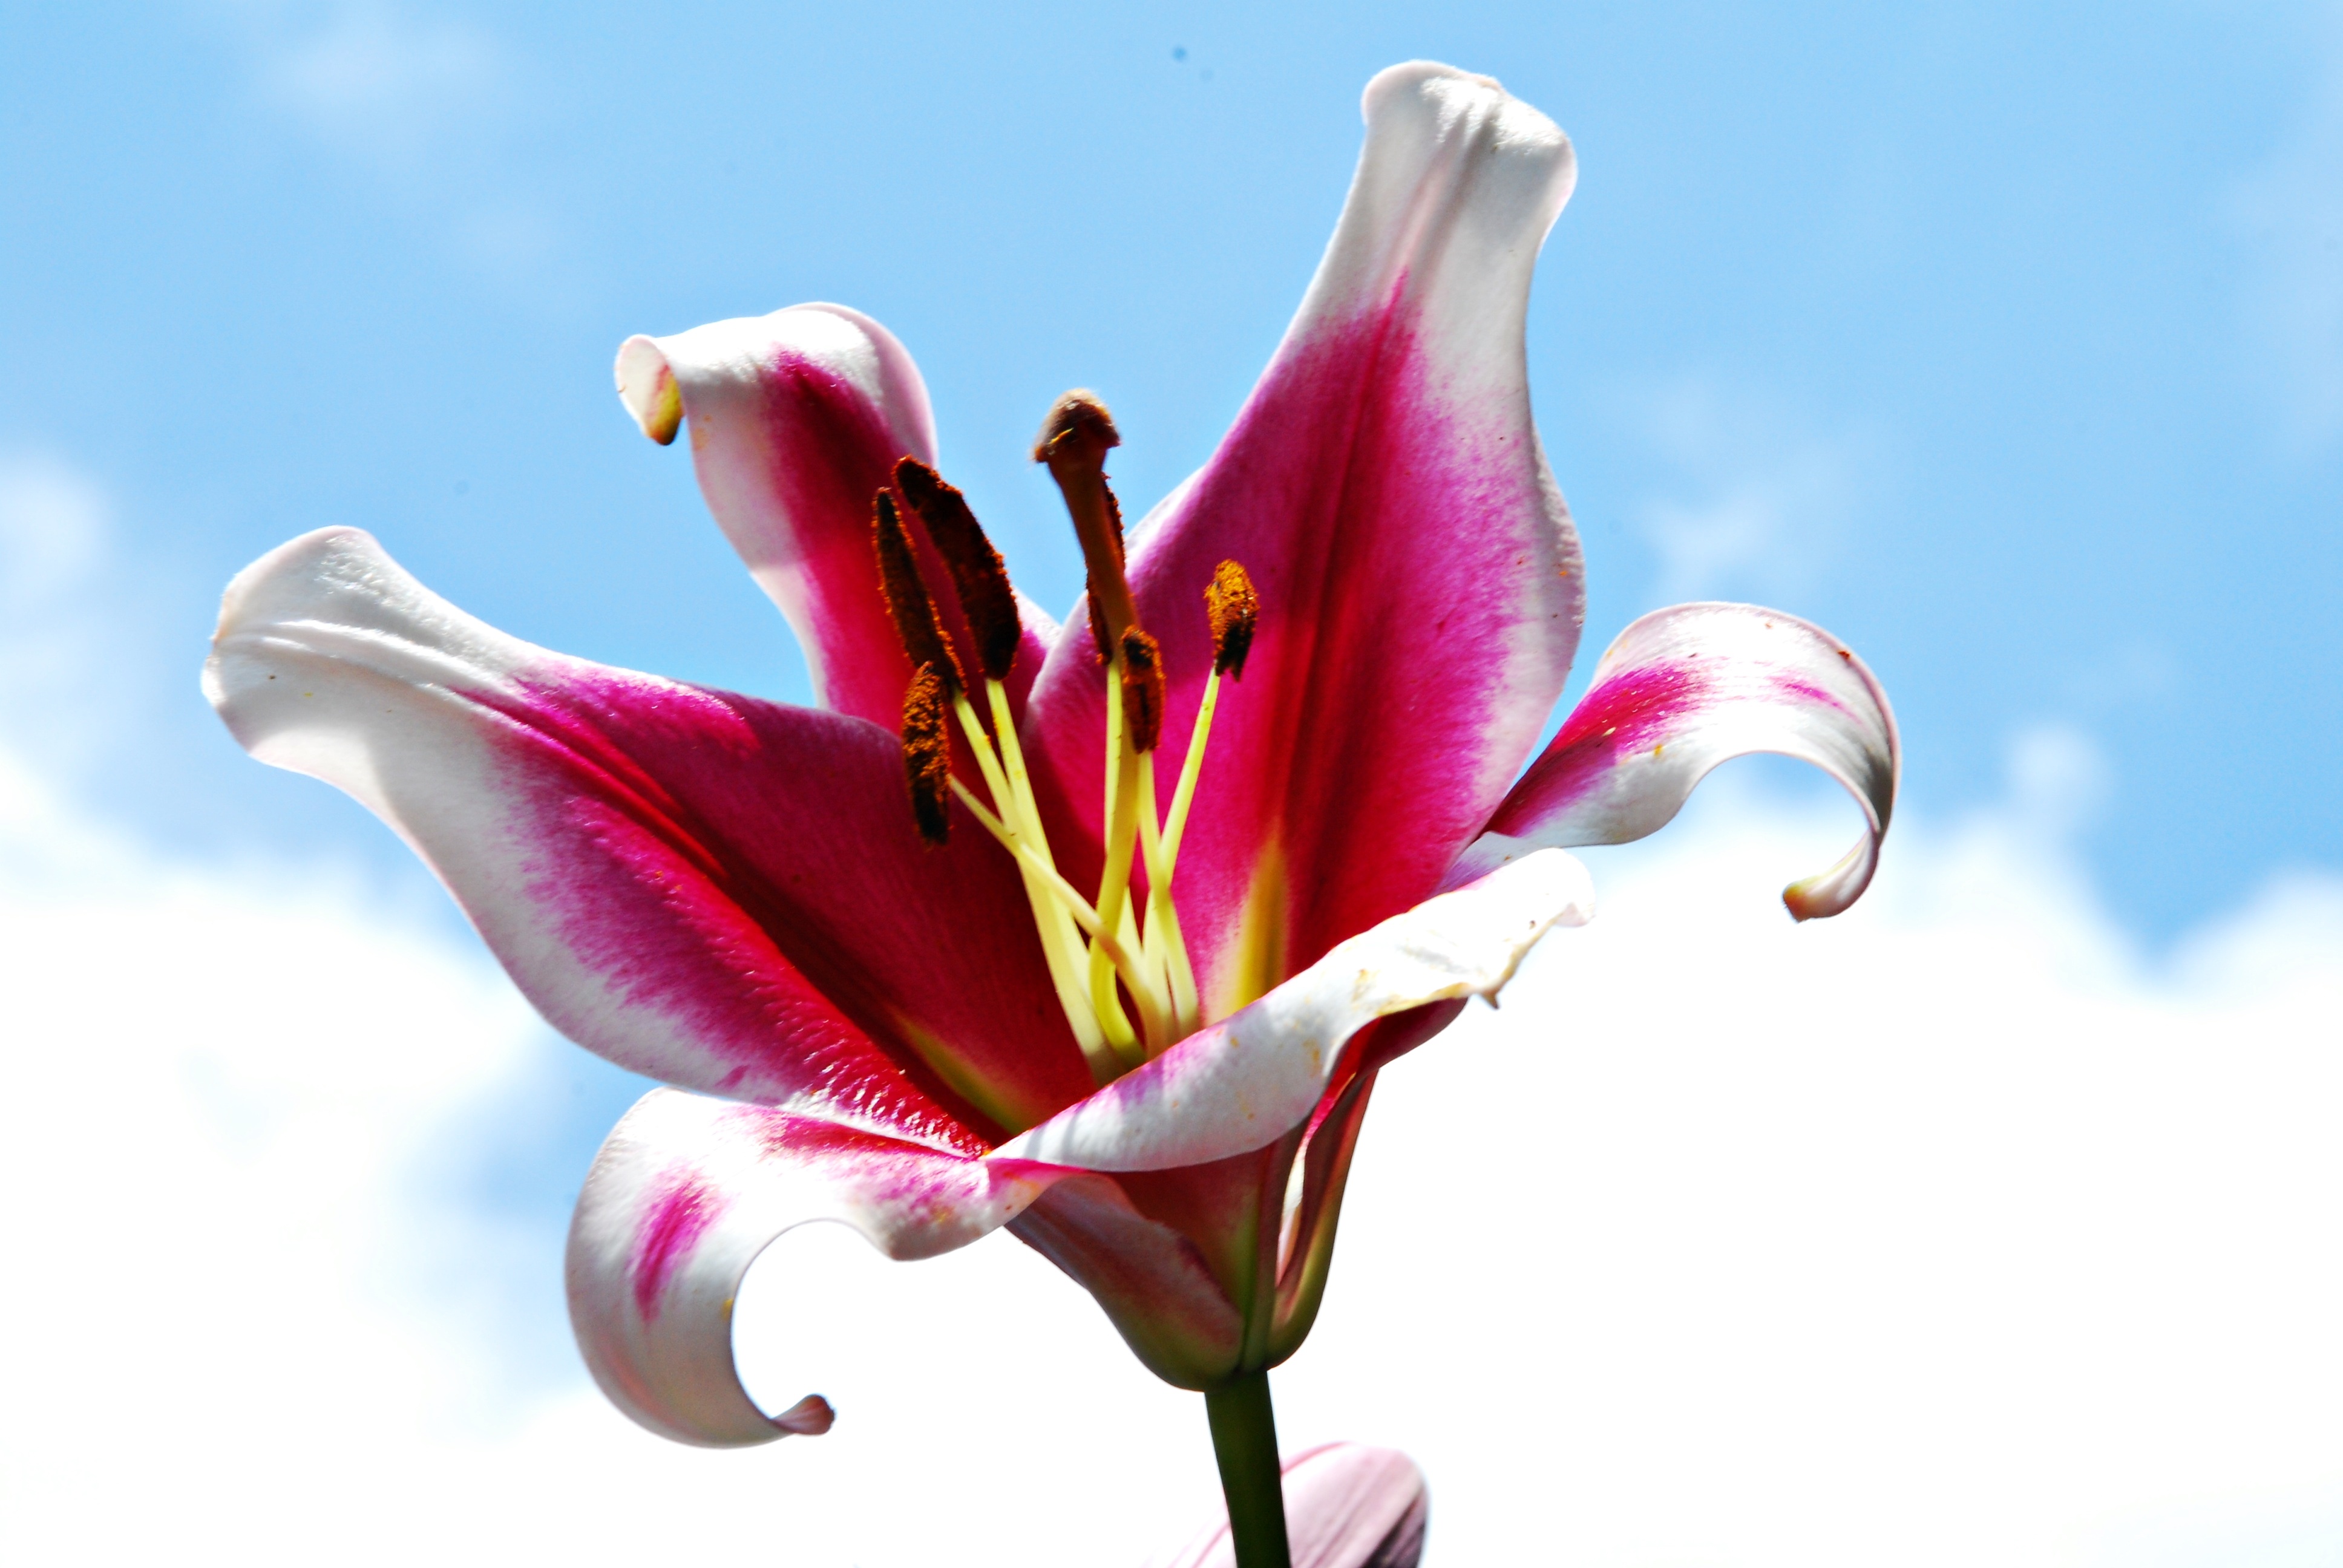
nature, blossom, plant, sky, flower, petal, garden, pink, flora, organ, lily, macro photography, flowering plant, land plant